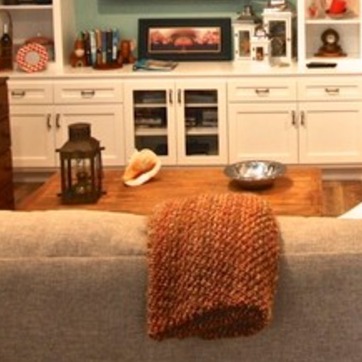
Material: wood